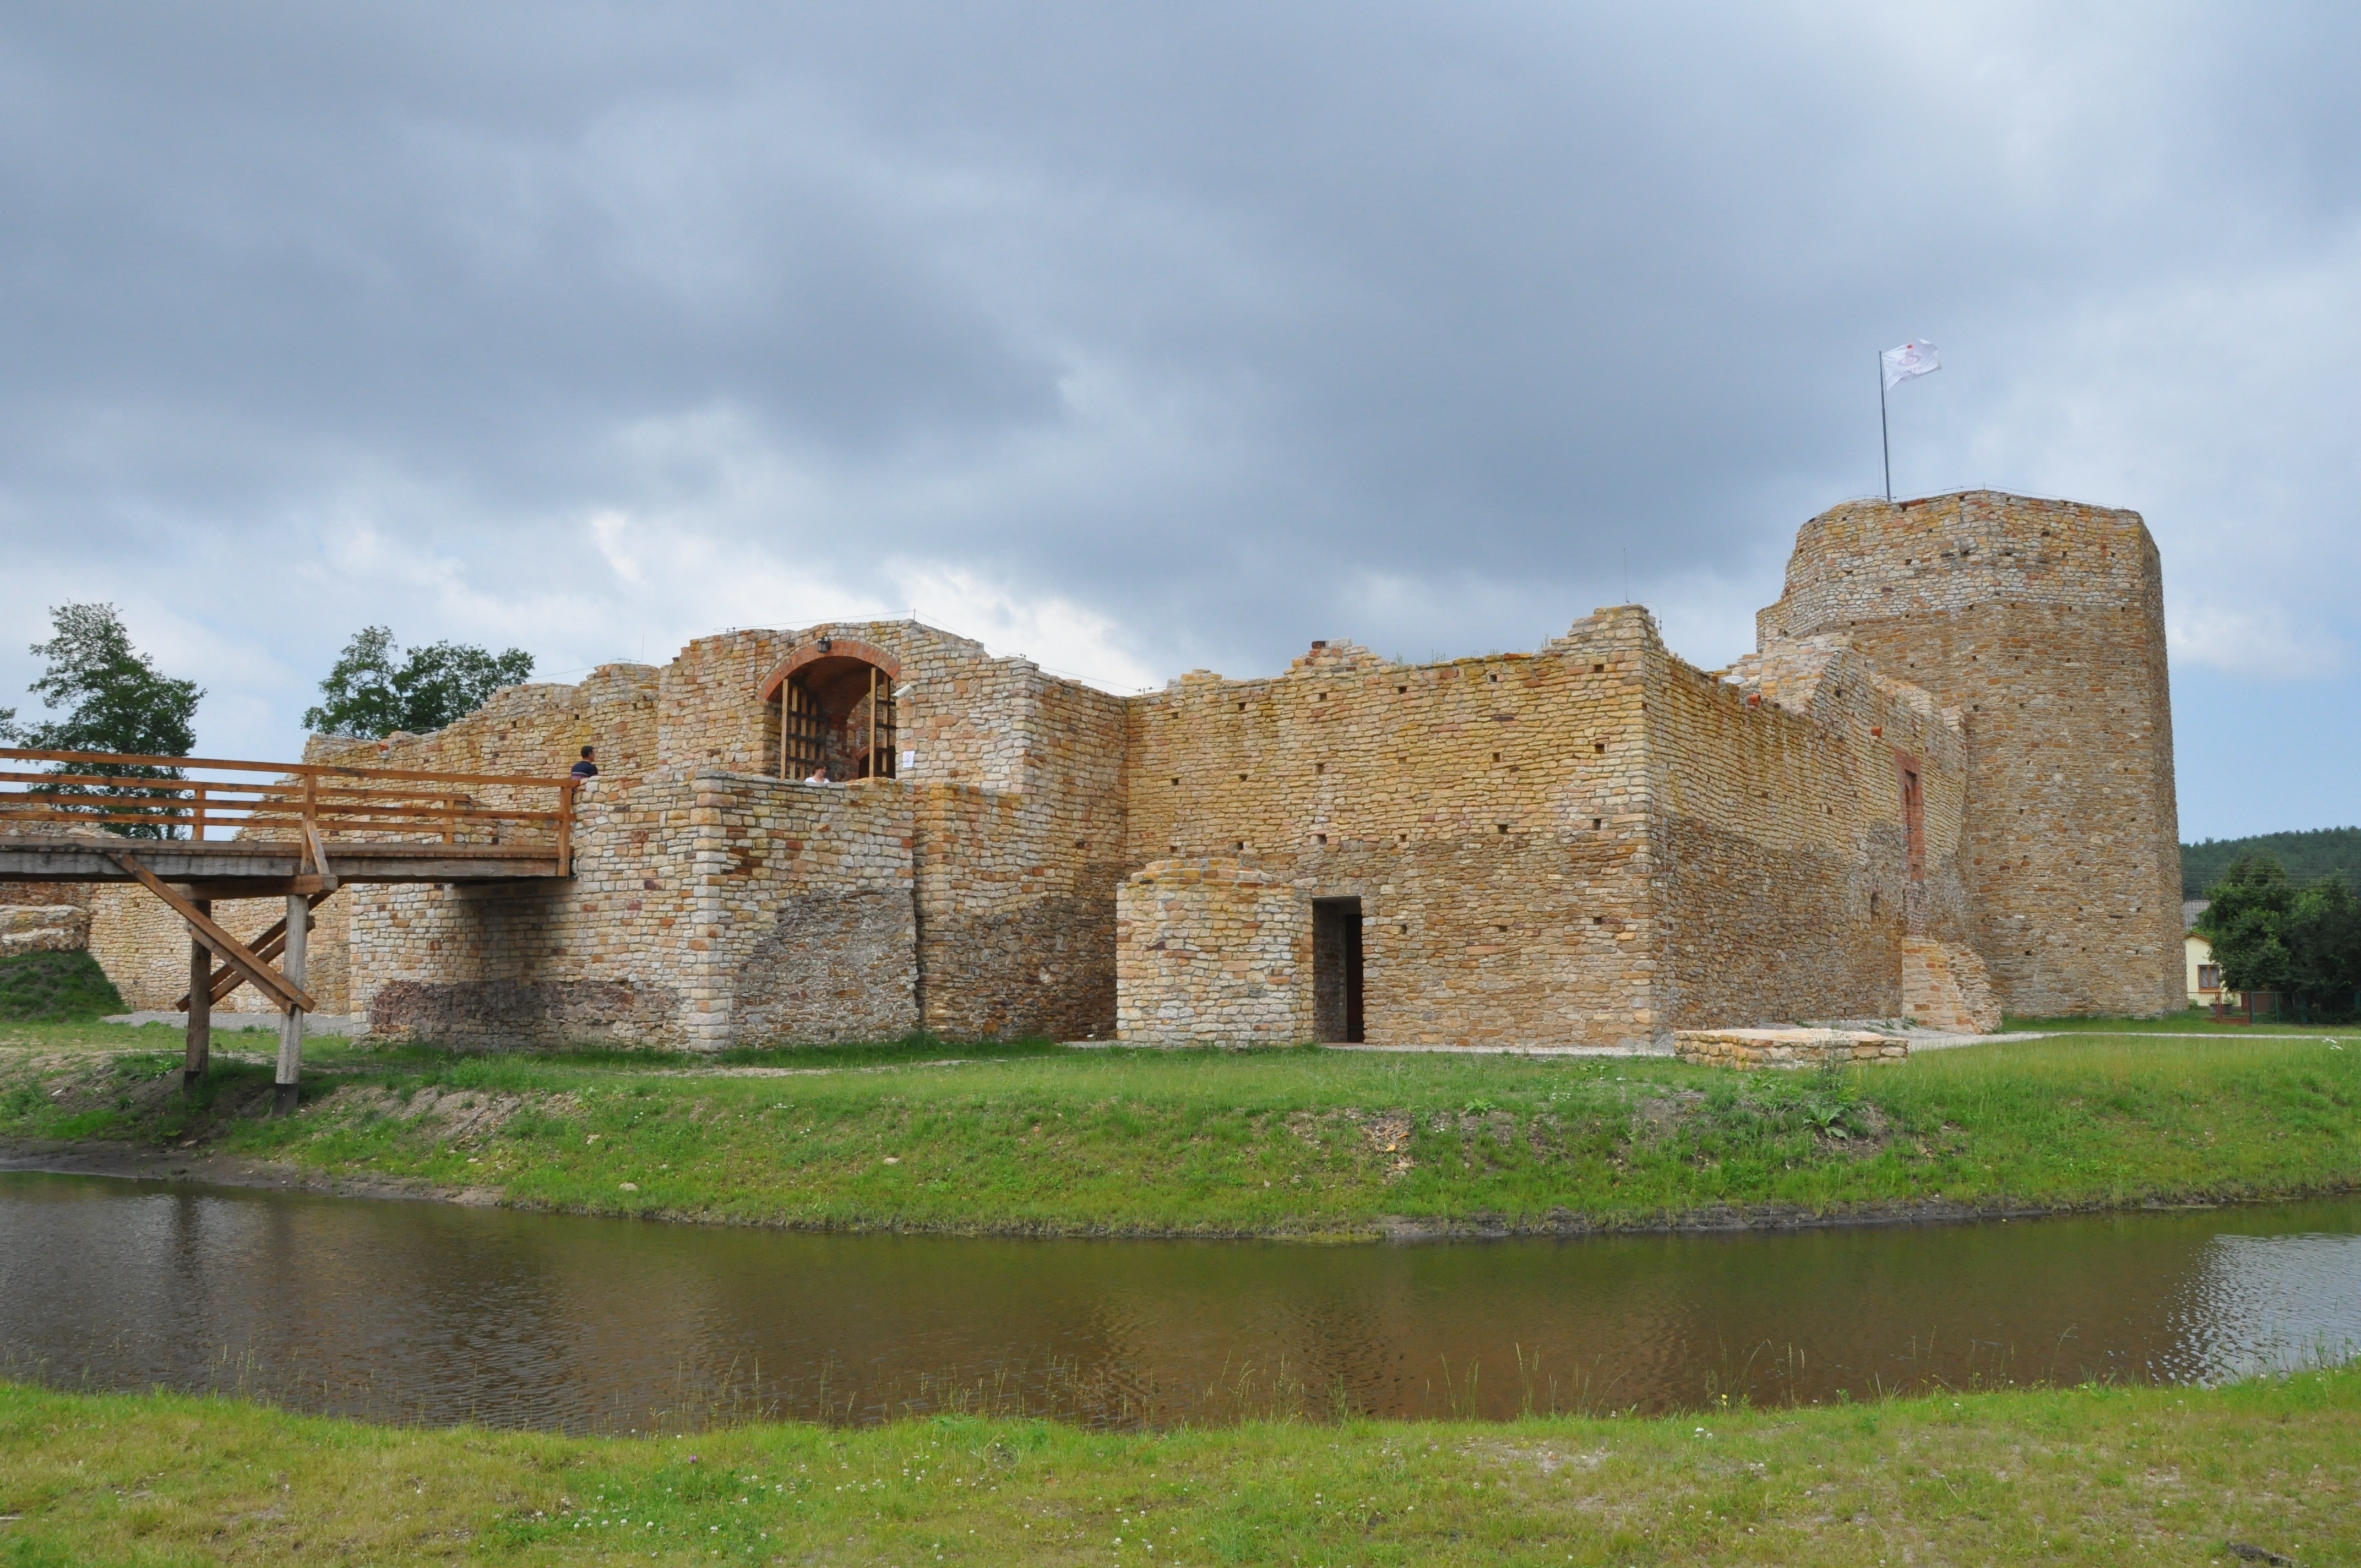
building, chateau, monument, castle, fortification, waterway, gothic, ruins, monastery, poland, fort, estate, moat, rural area, the ruins of the, archaeological site, ancient history, inow dz